Shia Islam in the Indian subcontinent

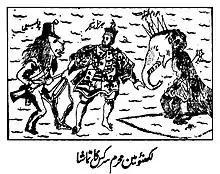
Cartoon appearing in Lucknow Punch, an Urdu satirical magazine mocking riots during Muharram 1908.

At that point in time, Iran was in turmoil and many Syeds and scholars migrated to different parts of India, some ended up in Mysore, which was building its military muscle. Looking for careers in military, many Syeds joined the army and some 2000 Iranian horse traders settled in Srirangapatna Fort. Tipu tried to form a Mysore- Hyderabad- Pune alliance against the British East India Company, though this effort ultimately failed. He also contacted the French counterpart, Napoleon, the Iranian Fath Ali Shah and the Afghan Zaman Shah for help, but the British managed to encircle and defeat him. In the last Anglo-Mysore war in 1799 AD, Mir Sadiq, Purnaiah and Qamar-ud Din Khan sided with the British East India Company. Syed Ghaffar, Syed Hamid and Muhammad Raza remained loyal to him till the end. The Syeds fought hard under Syed Ghaffar and after his death, Tipu himself lead the few soldiers defending the fort, but was unsuccessful and died. Although Marathas had joined the British 1792 AD against Tipu, they had stayed neutral this time. However, when the news of Tipu's death reached Pune, Baji Rao said that he had lost his right arm. Marathas and Sikhs were going to be the next victims.